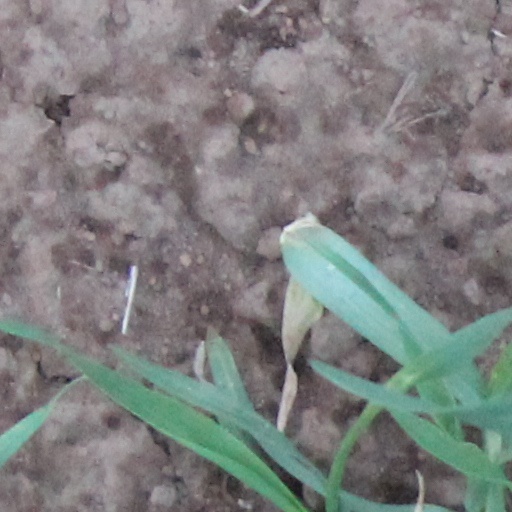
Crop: wheat